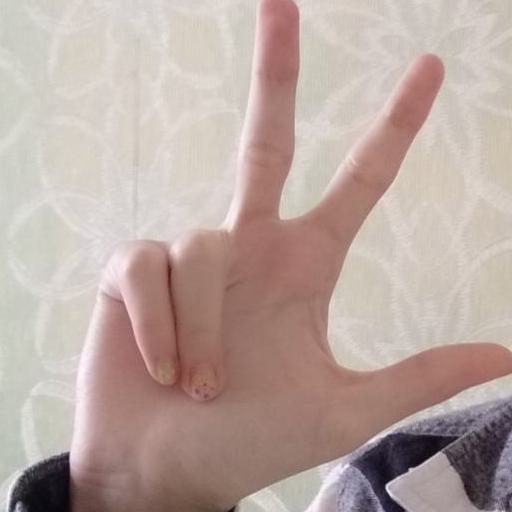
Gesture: three2